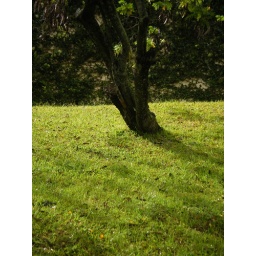
green vines on a wall in the background. green moss and leaves on the tree. bright green grass surrounding.